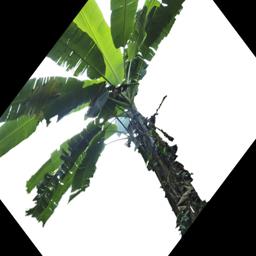
Label: BHIMKOL